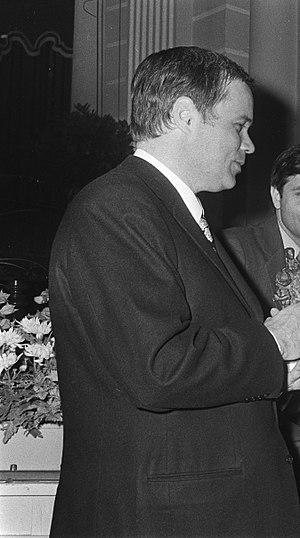
Dietrich Fischer-Dieskau, né à Berlin le 28 mai 1925 et mort le 18 mai 2012 à Berg en Bavière, est un baryton allemand, également pédagogue, chef d'orchestre, peintre, musicologue et écrivain.